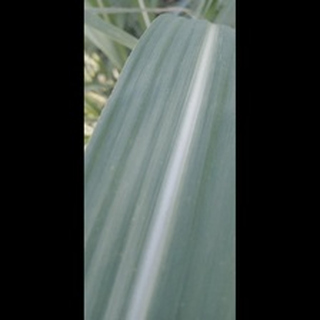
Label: healthy_sugarcane